Roberto Blanco

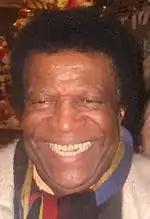
Roberto Blanco

Roberto Zerquera Blanco (born 7 June 1937 in Tunis) is a German schlager singer, actor, and entertainer of Afro-Cuban origin. He is one of the most successful entertainers of all time in German-speaking countries.